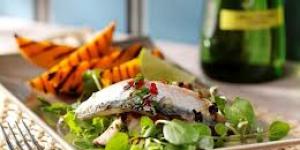
filetes de caballa con salsa de mostaza